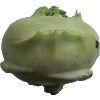
Label: Kohlrabi 1